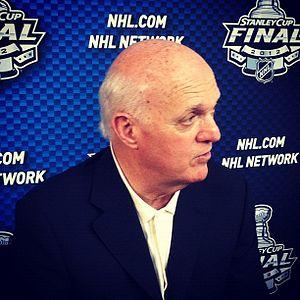
Louis Lamoriello, dit Lou Lamoriello, est président et directeur-général des Islanders de New York dans la Ligue nationale de hockey, après avoir servi comme directeur général des Maple Leafs de Toronto poste qu'il accepte le 23 juillet 2015. Il renonçait ainsi à ses fonctions de président des Devils du New Jersey.